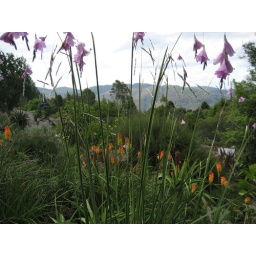
a view of the national park from the hill of mt tomah botanical gardens in the blue mountains